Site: brandenburg
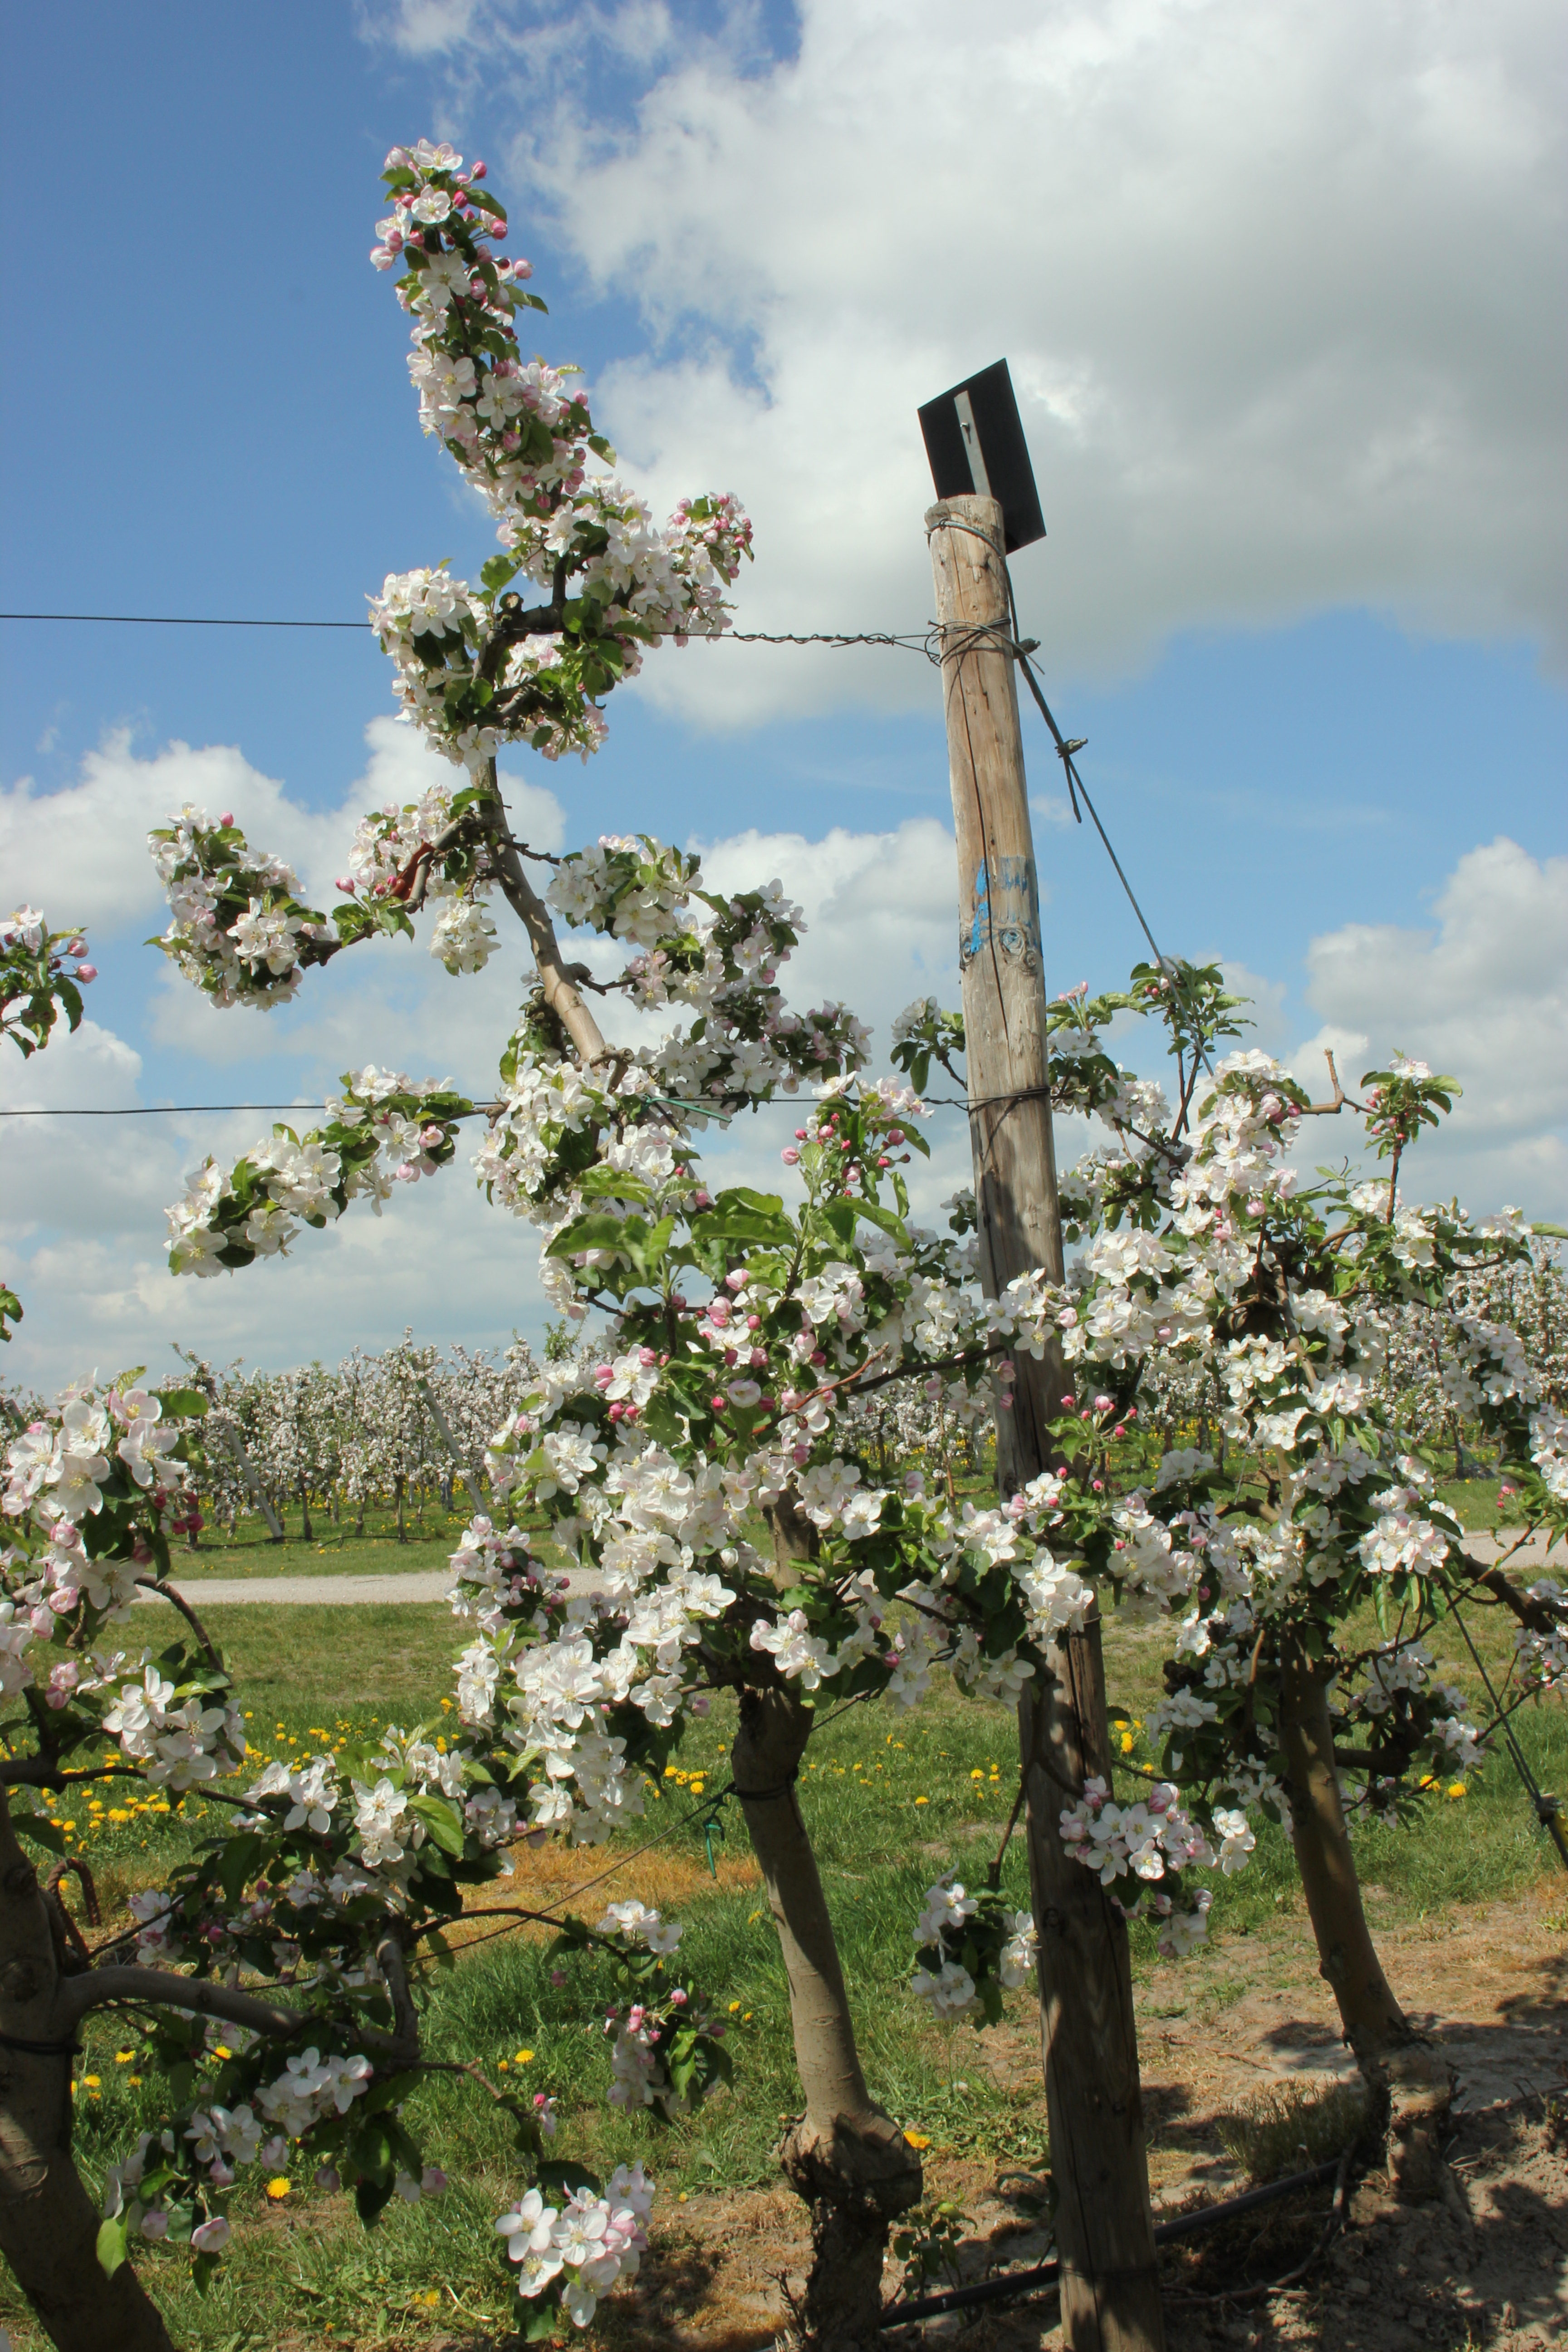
Growth stage (BBCH 65): Flowering